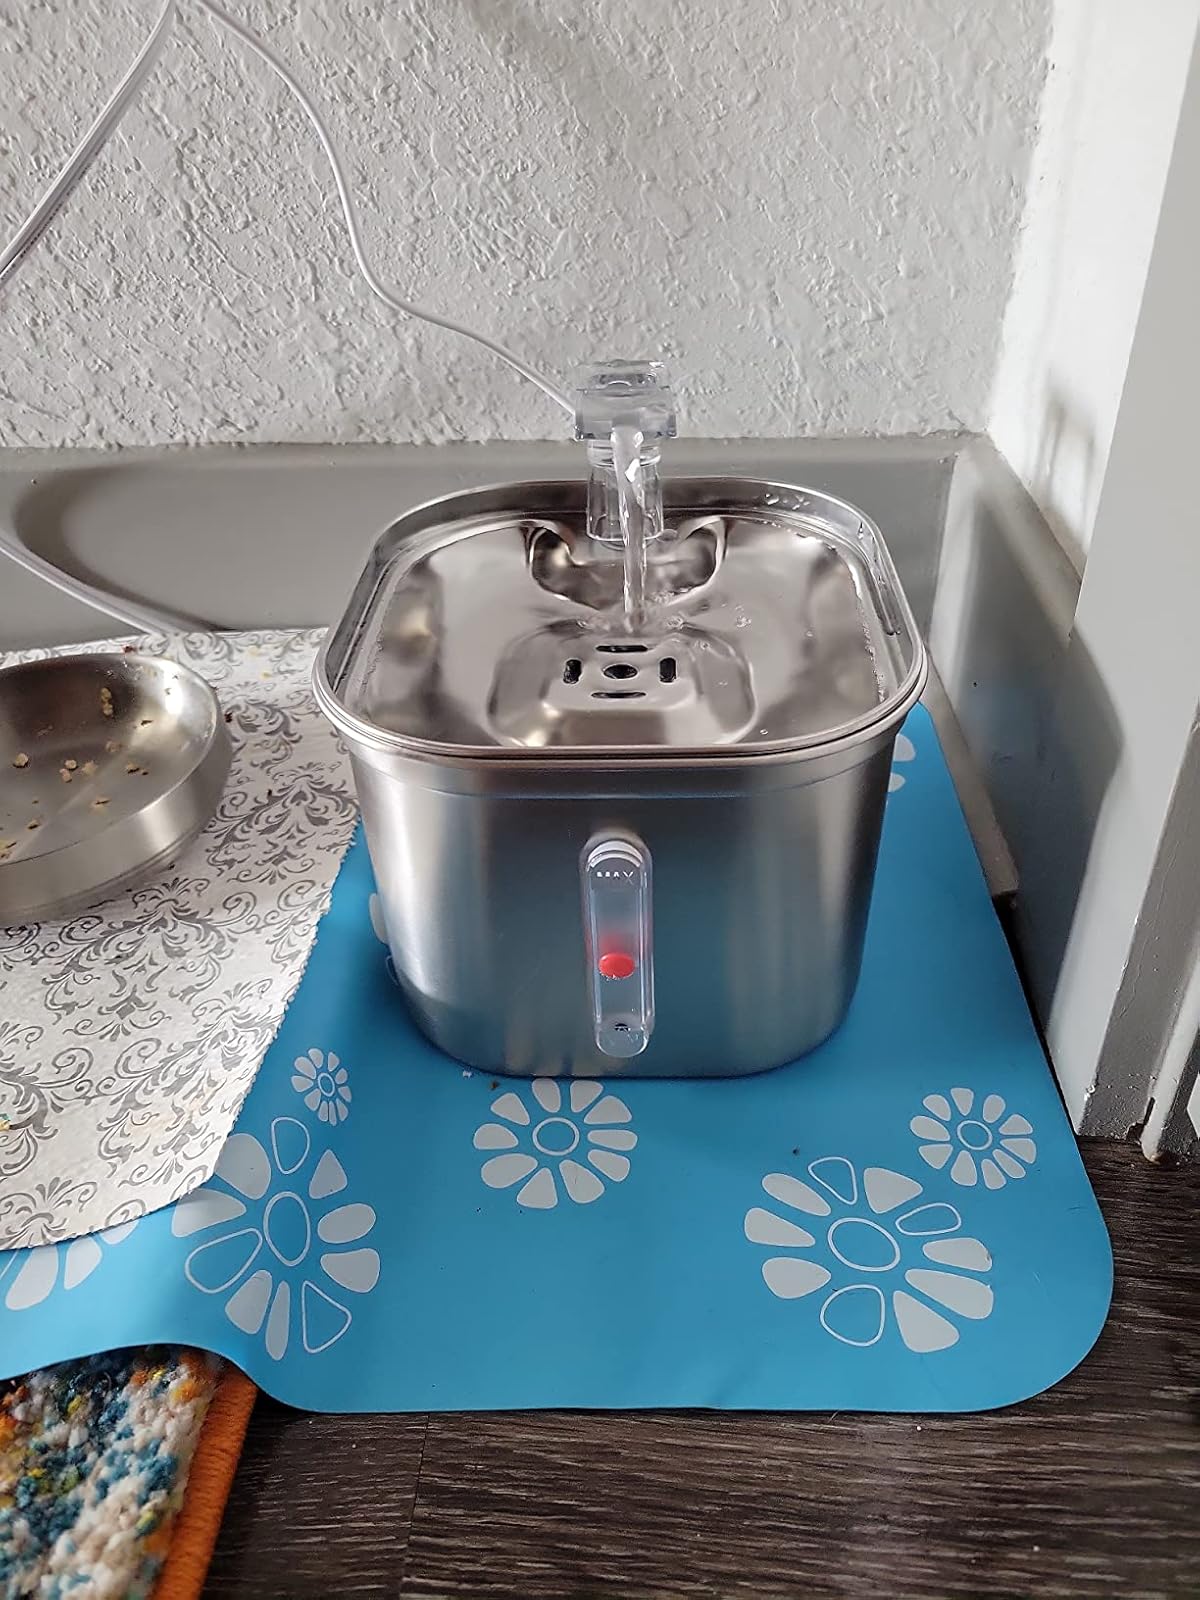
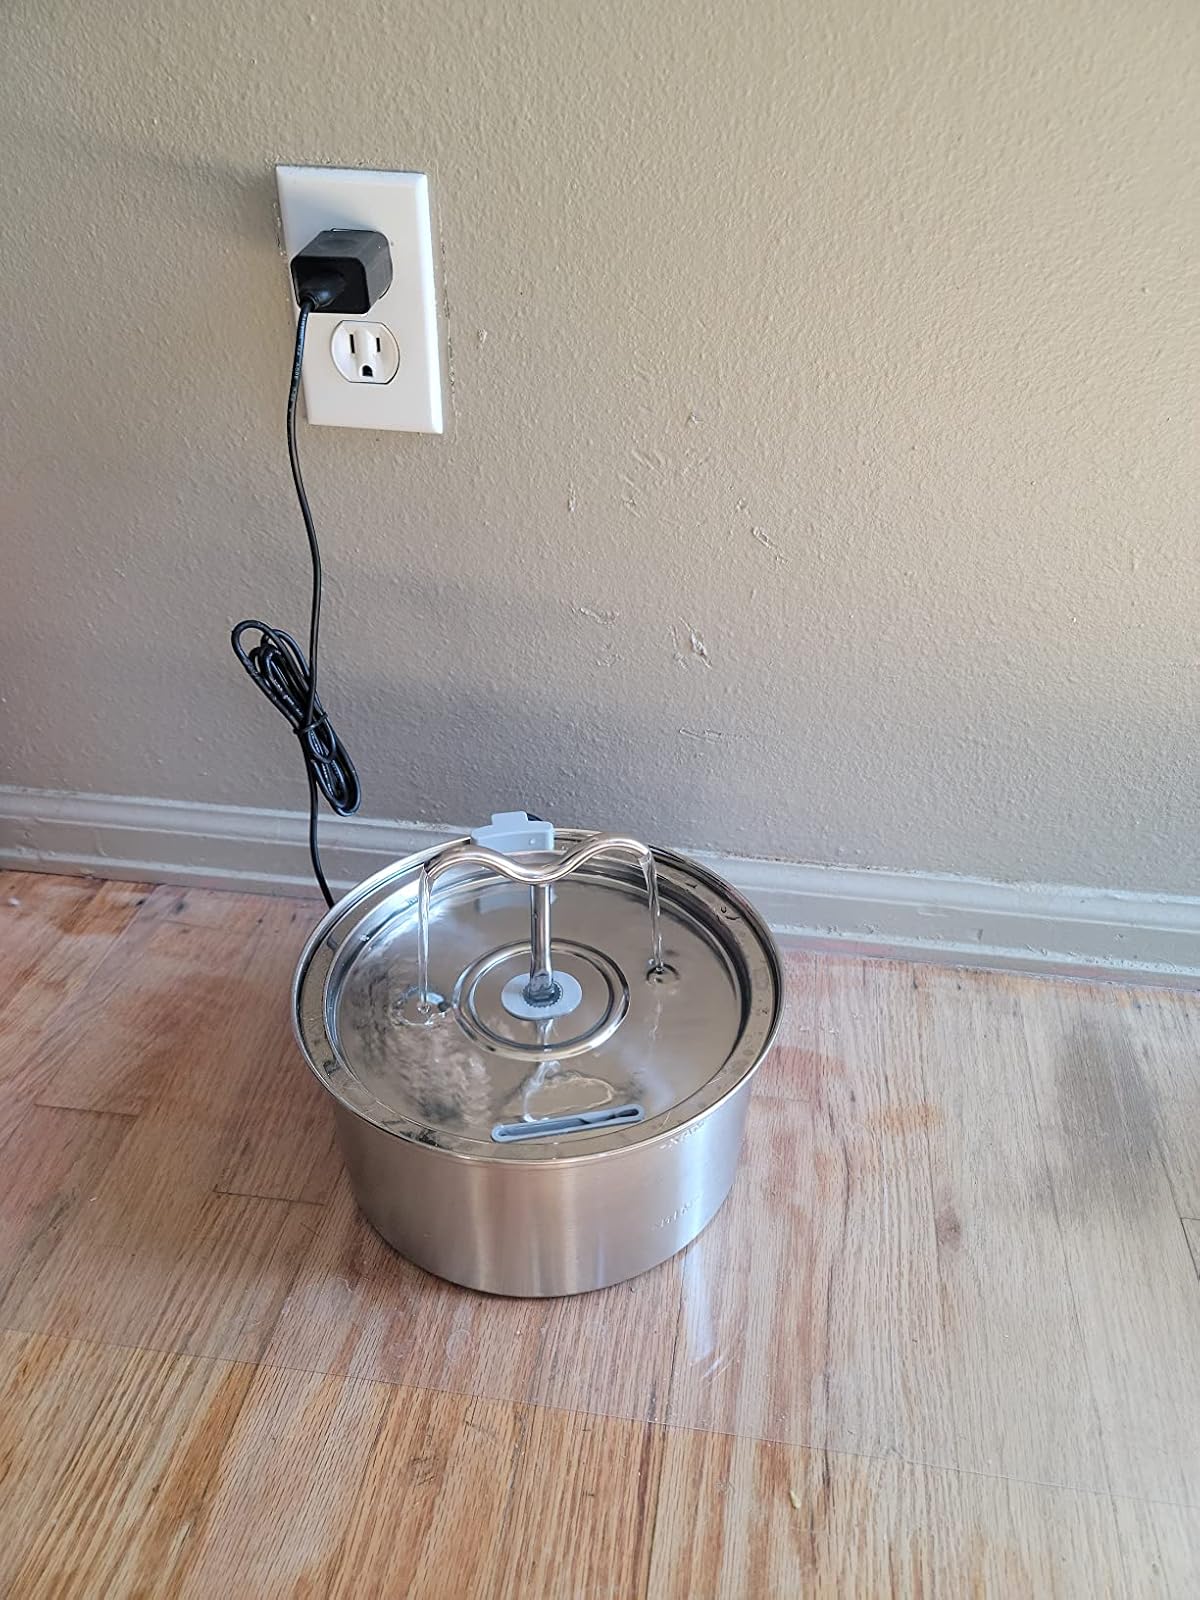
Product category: items_bowl
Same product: no